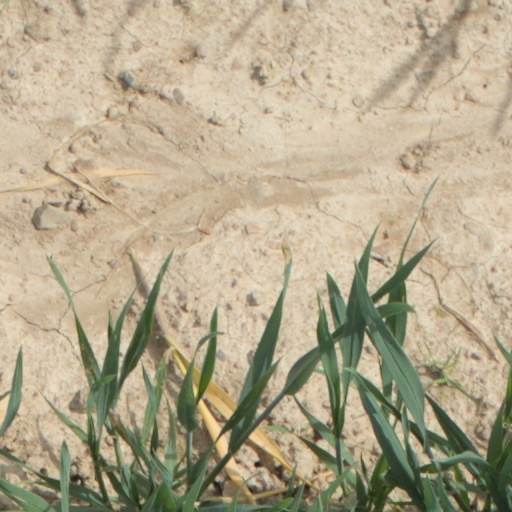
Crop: wheat